Viva Forever! (musical)

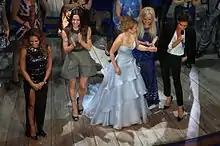
The Spice Girls at the premiere night, 2012

In 2010, Judy Craymer teamed up with Geri Halliwell, Simon Fuller (the one-time manager of the Spice Girls) and Universal Music to start developing a musical entitled "Viva Forever!", based on the songs of the Spice Girls. Although the Spice Girls themselves were not to be in the show, they were to influence the show's cast and production choices in a story which uses their music but bears no relation to their personal story. This approach is similar to that of ABBA's music in "Mamma Mia!", a show which Craymer produced and helped turn into a global phenomenon.